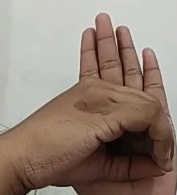
ASL sign: 0